Macmillan River

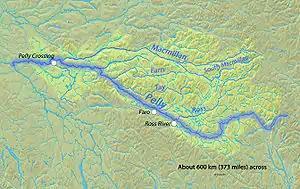
Map of the Pelly River watershed showing the Macmillan River

The Macmillan River is a tributary, approximately long, of the Pelly River in the Yukon Territory of northwestern Canada. It originates in the Mackenzie Mountains and flows in a generally westward direction. The river's watershed extends over and its average discharge is about .